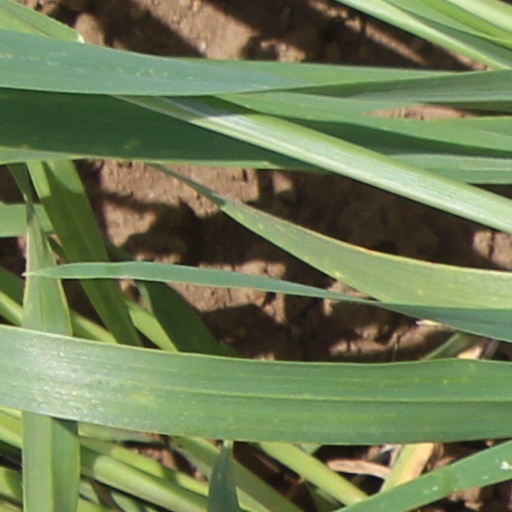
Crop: wheat